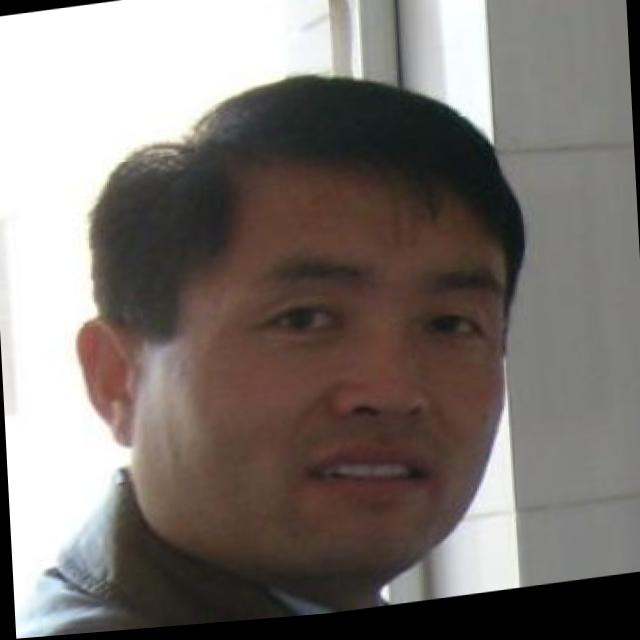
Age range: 21-44